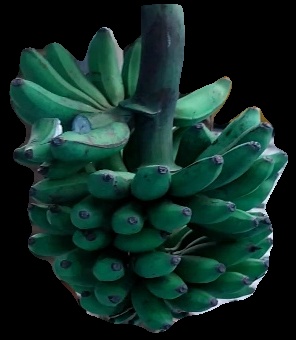
Variety: rasbale
Grade: grade3